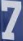
Number: 7